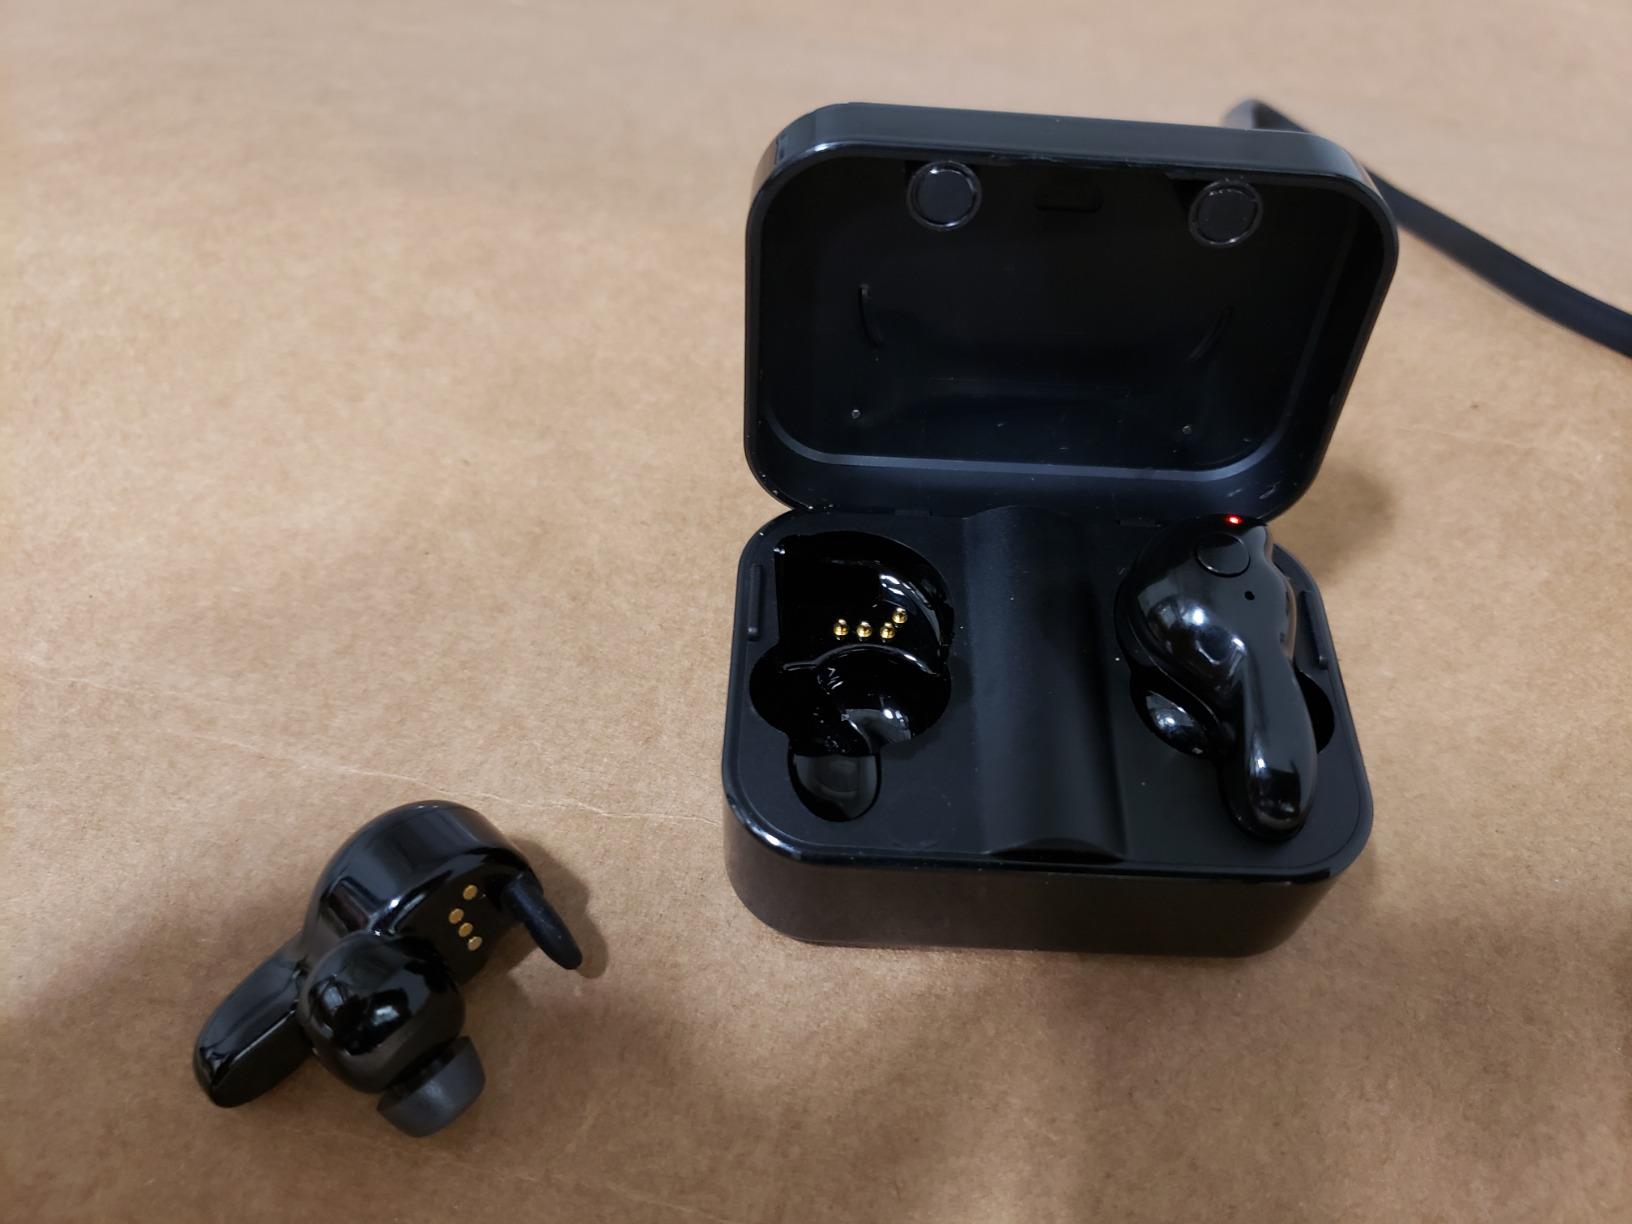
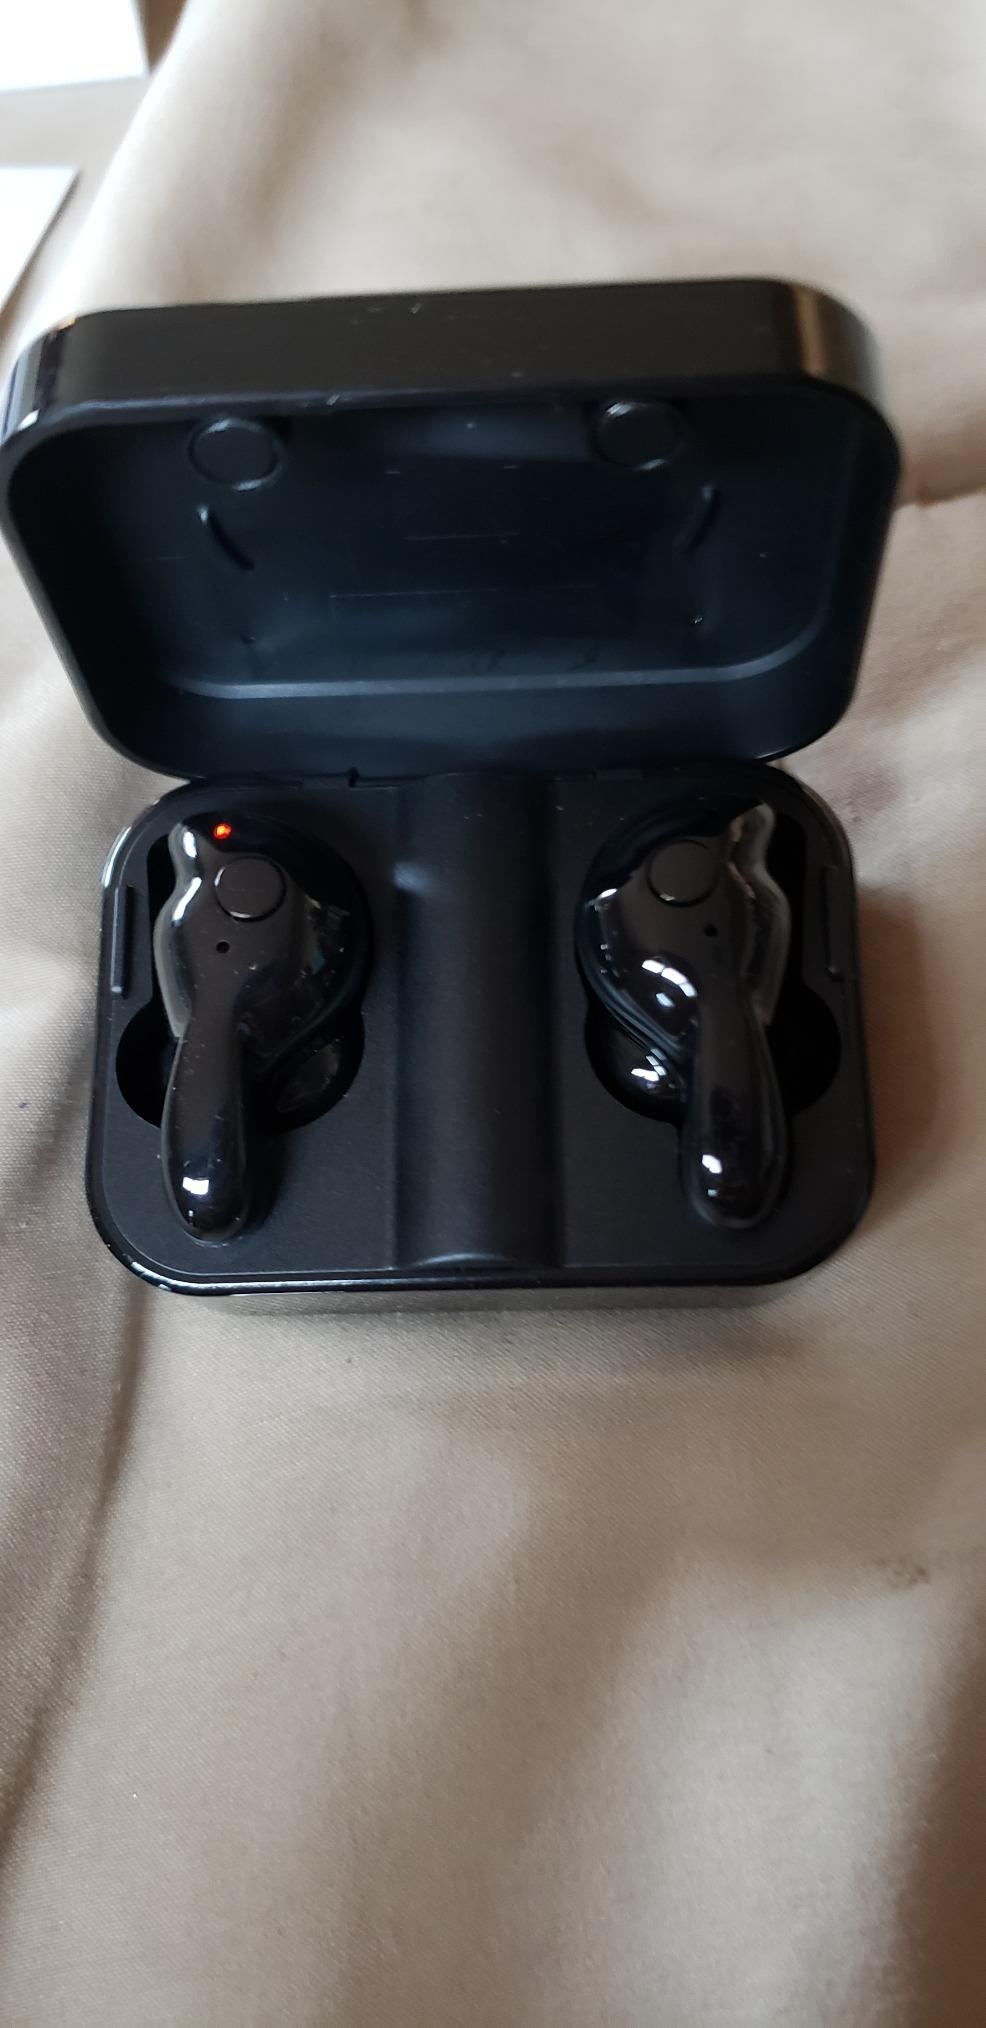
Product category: earbuds
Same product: yes